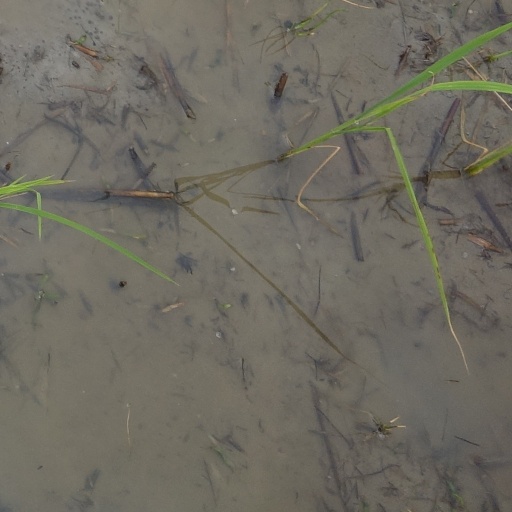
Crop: rice